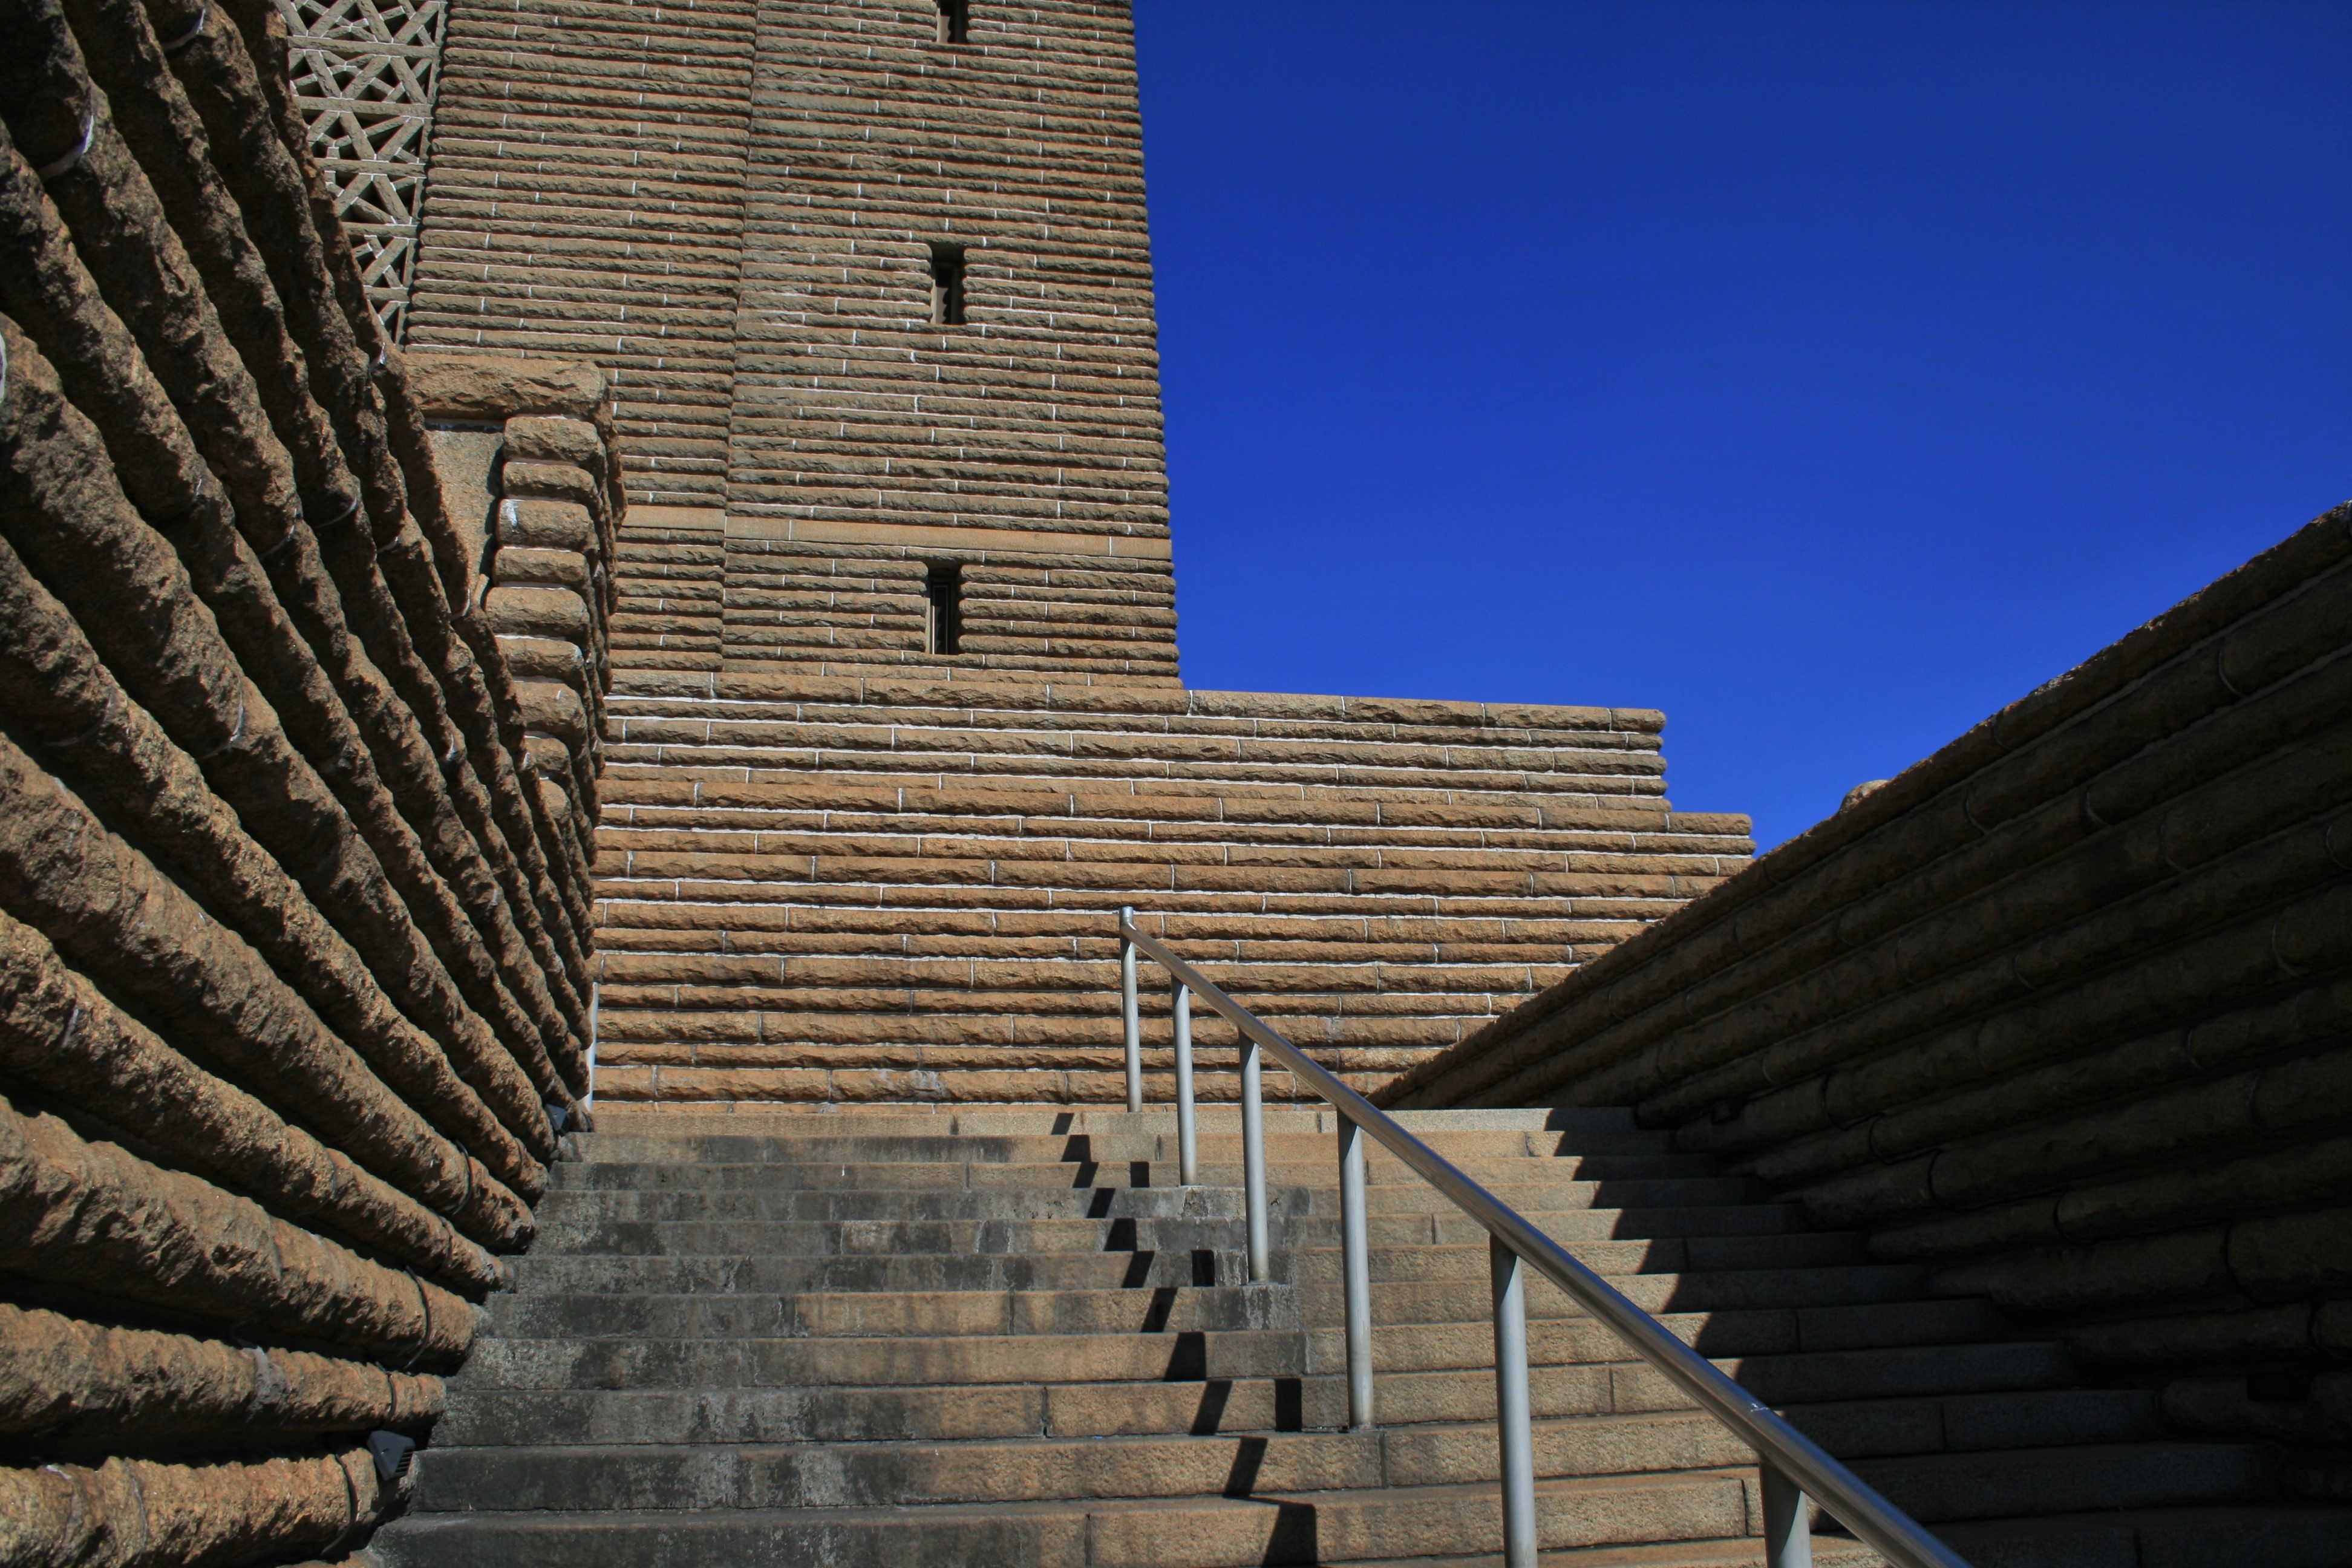
architecture, wood, roof, wall, monument, facade, brick, history, tradition, granite, commemoration, monolith, pioneers